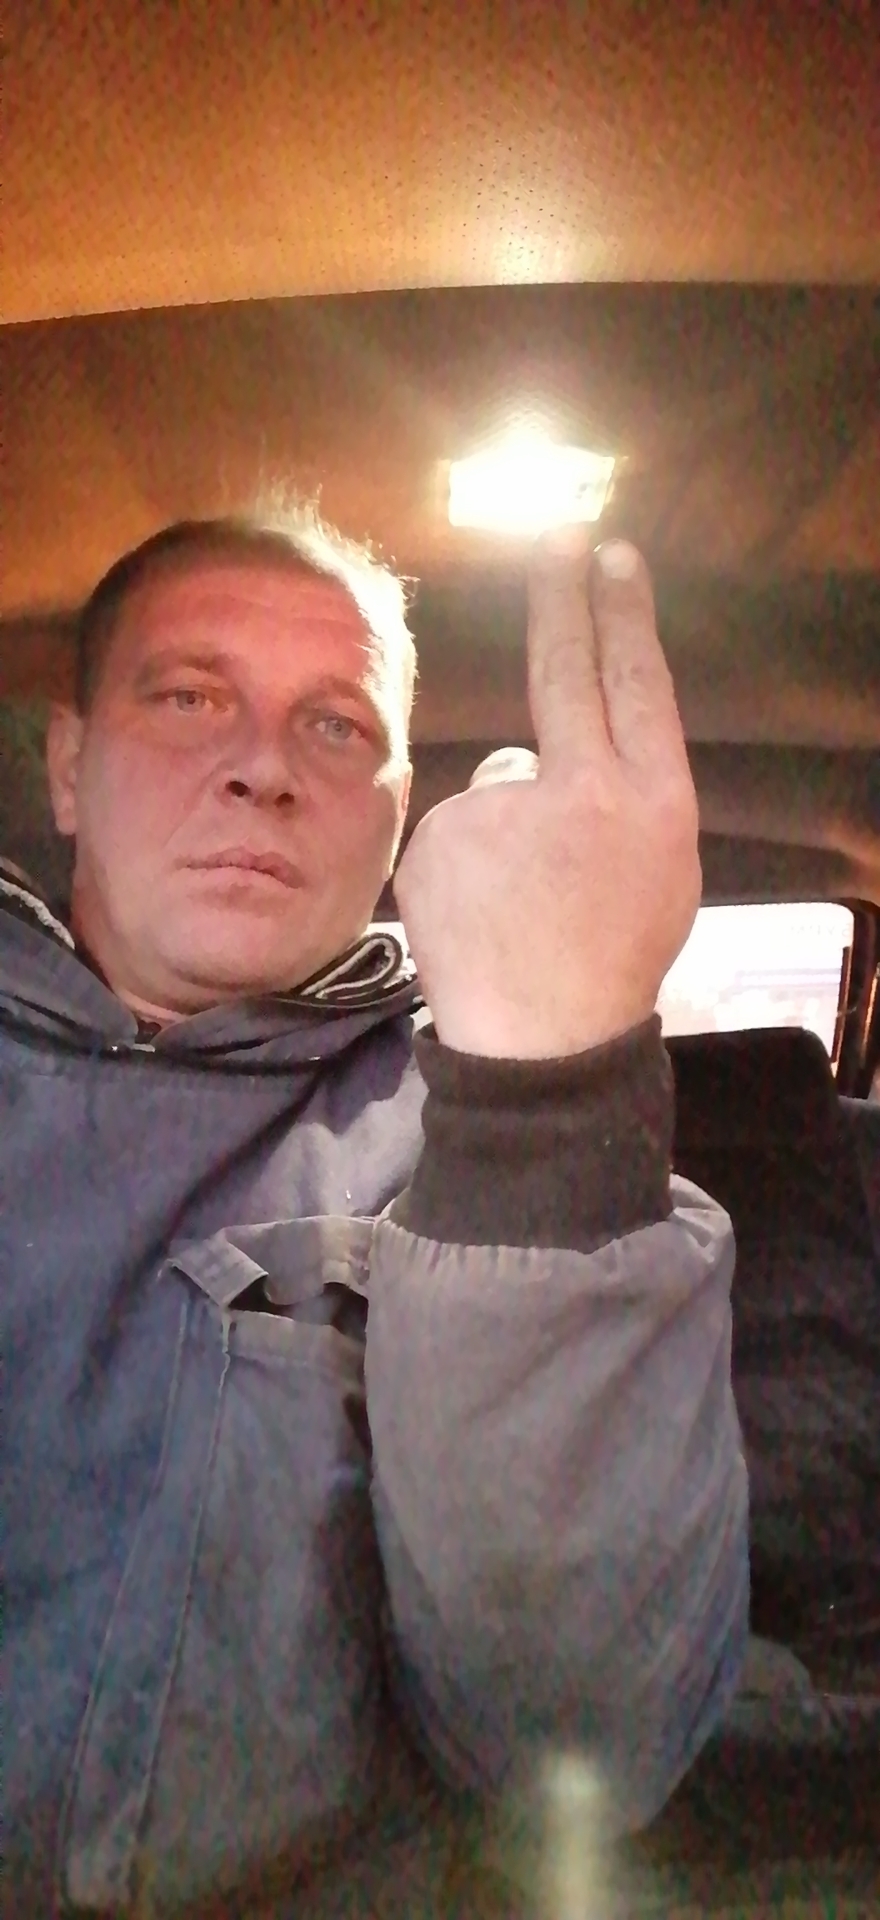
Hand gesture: two_up_inverted